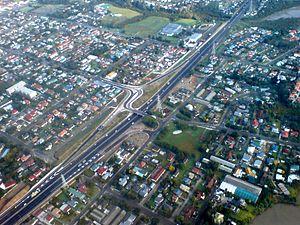
Otahuhu est une banlieue de la cité d’Auckland située dans l’Île du Nord de la Nouvelle-Zélande.